Doncaster R.L.F.C.

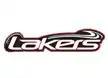
Doncaster wordmark, when the club renamed to "Doncaster Lakers"

At the end of the 2005 season Dragons was dropped and Doncaster Rugby League Club adopted the name Lakers to reflect the new Lakeside Community Stadium (now the Keepmoat Stadium), which would soon be their new home. The stadium, a purpose built community facility, would house both Lakers and Doncaster Rovers Football Club as well as women's football team Doncaster Belles.